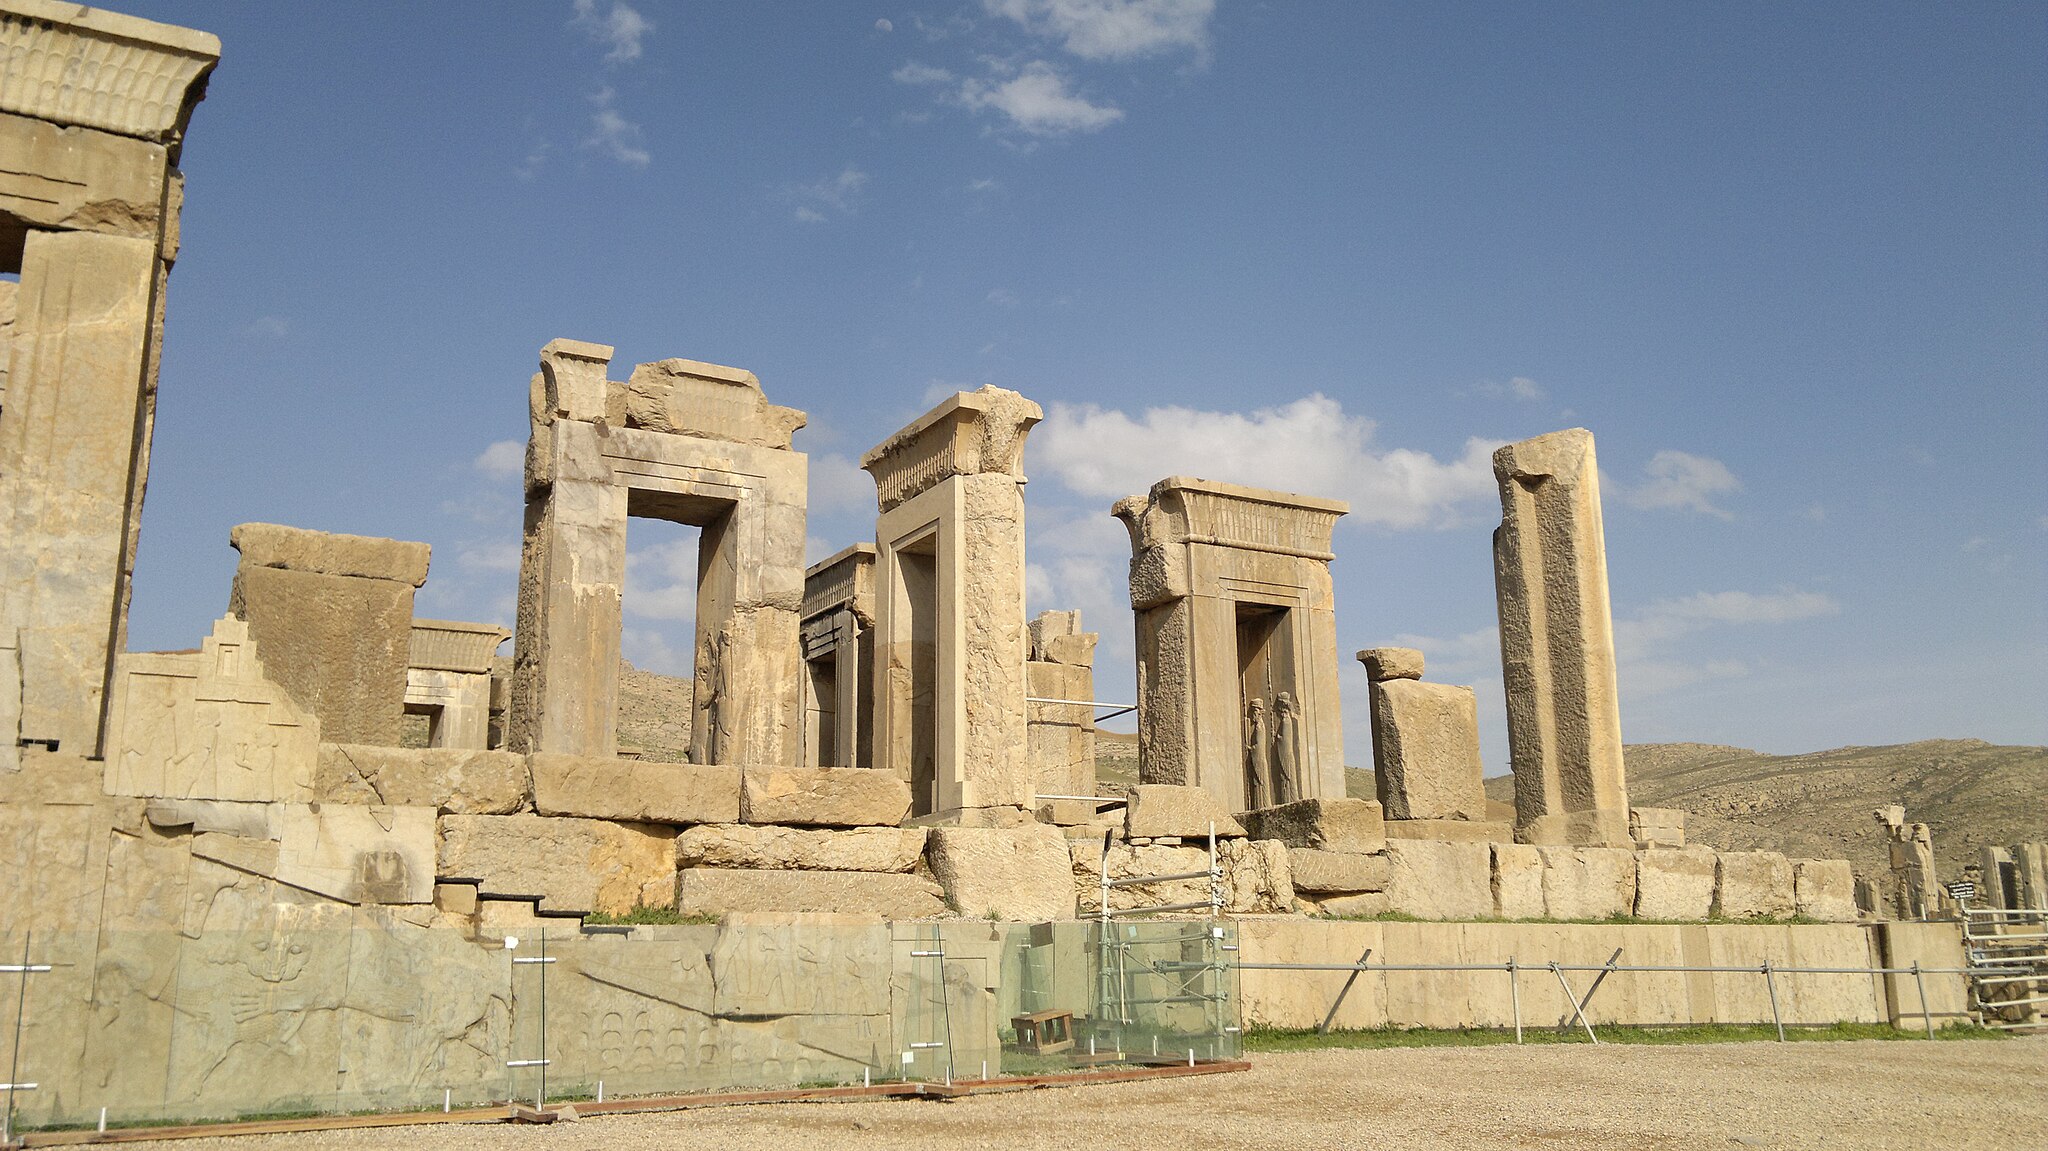
Title: کاخ داریوش کبیر- Kakhe Daruosh - panoramio
Description: کاخ داریوش کبیر-- Kakhe Daruosh
Date: Taken on 24 January 2012
Categories: Palace of Darius I in Persepolis, Panoramio files uploaded by Panoramio upload bot, Panoramio images reviewed by trusted users, Photos from Panoramio, Files with coordinates missing SDC location of creation, 2012 in Persepolis, Iran photographs taken on 2012-01-24, Photos from Panoramio ID 5709934